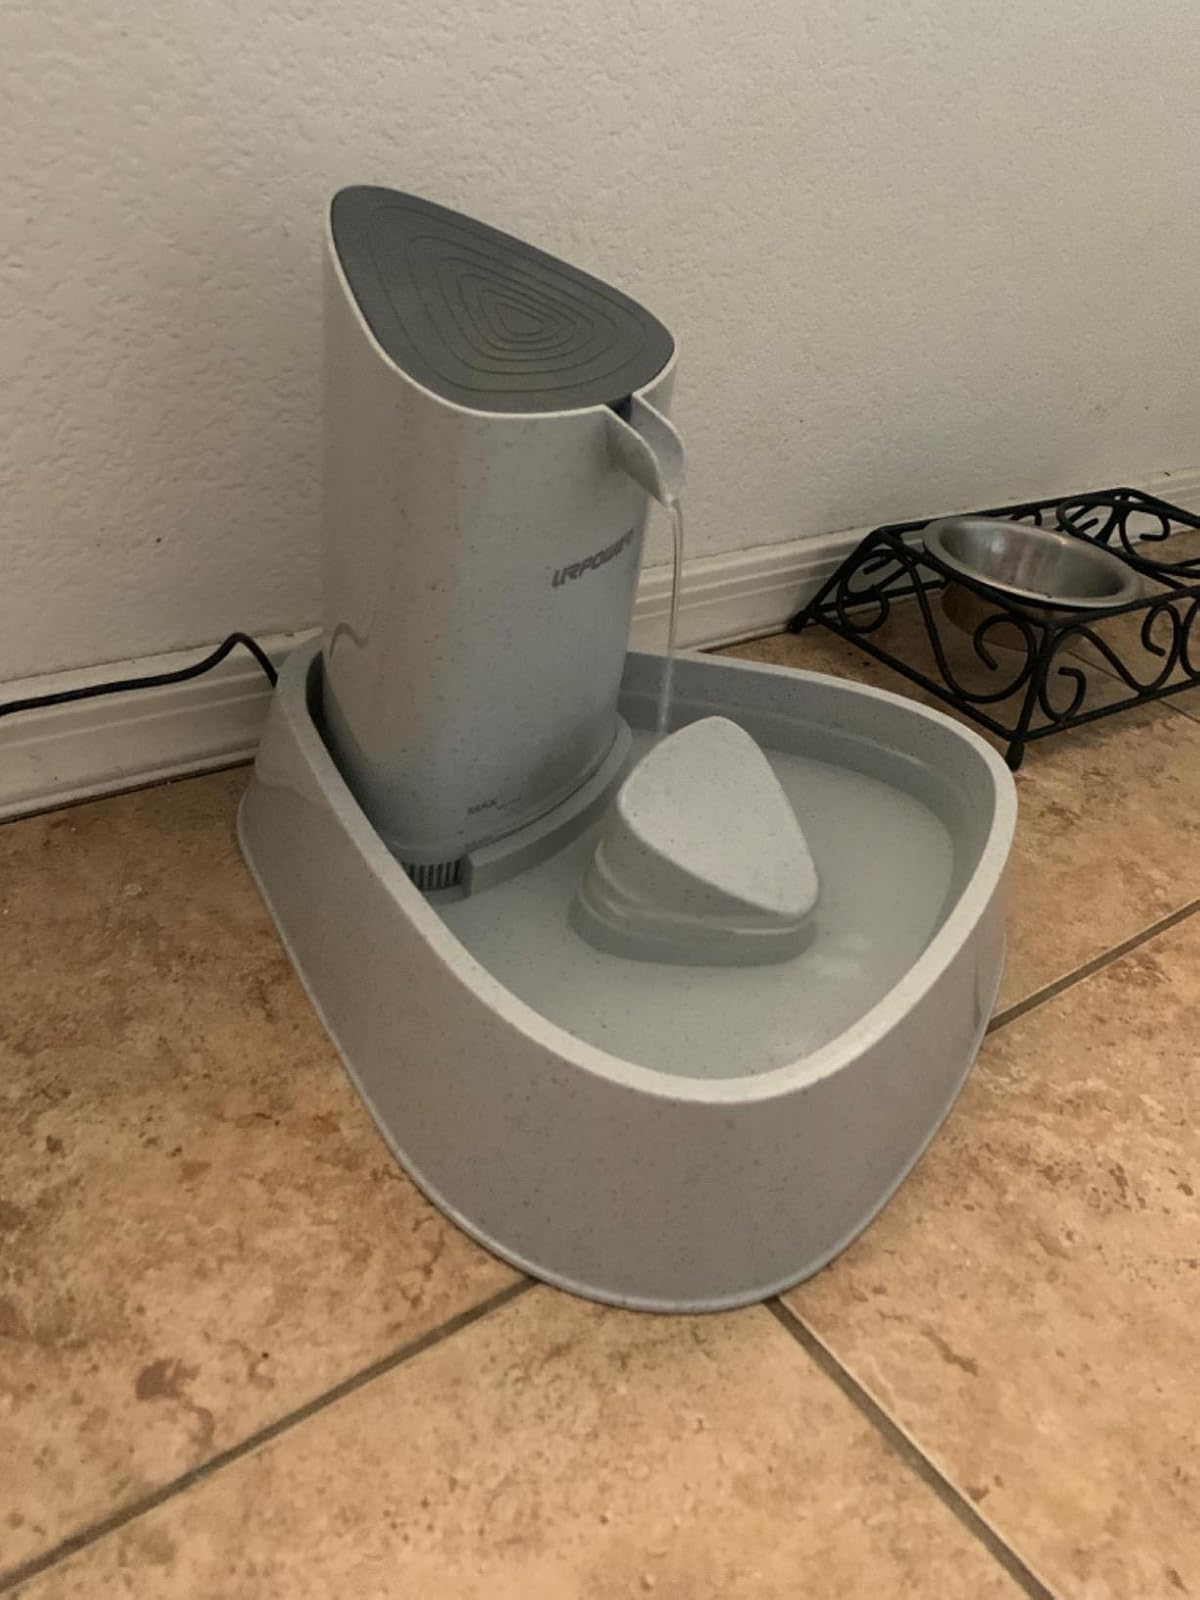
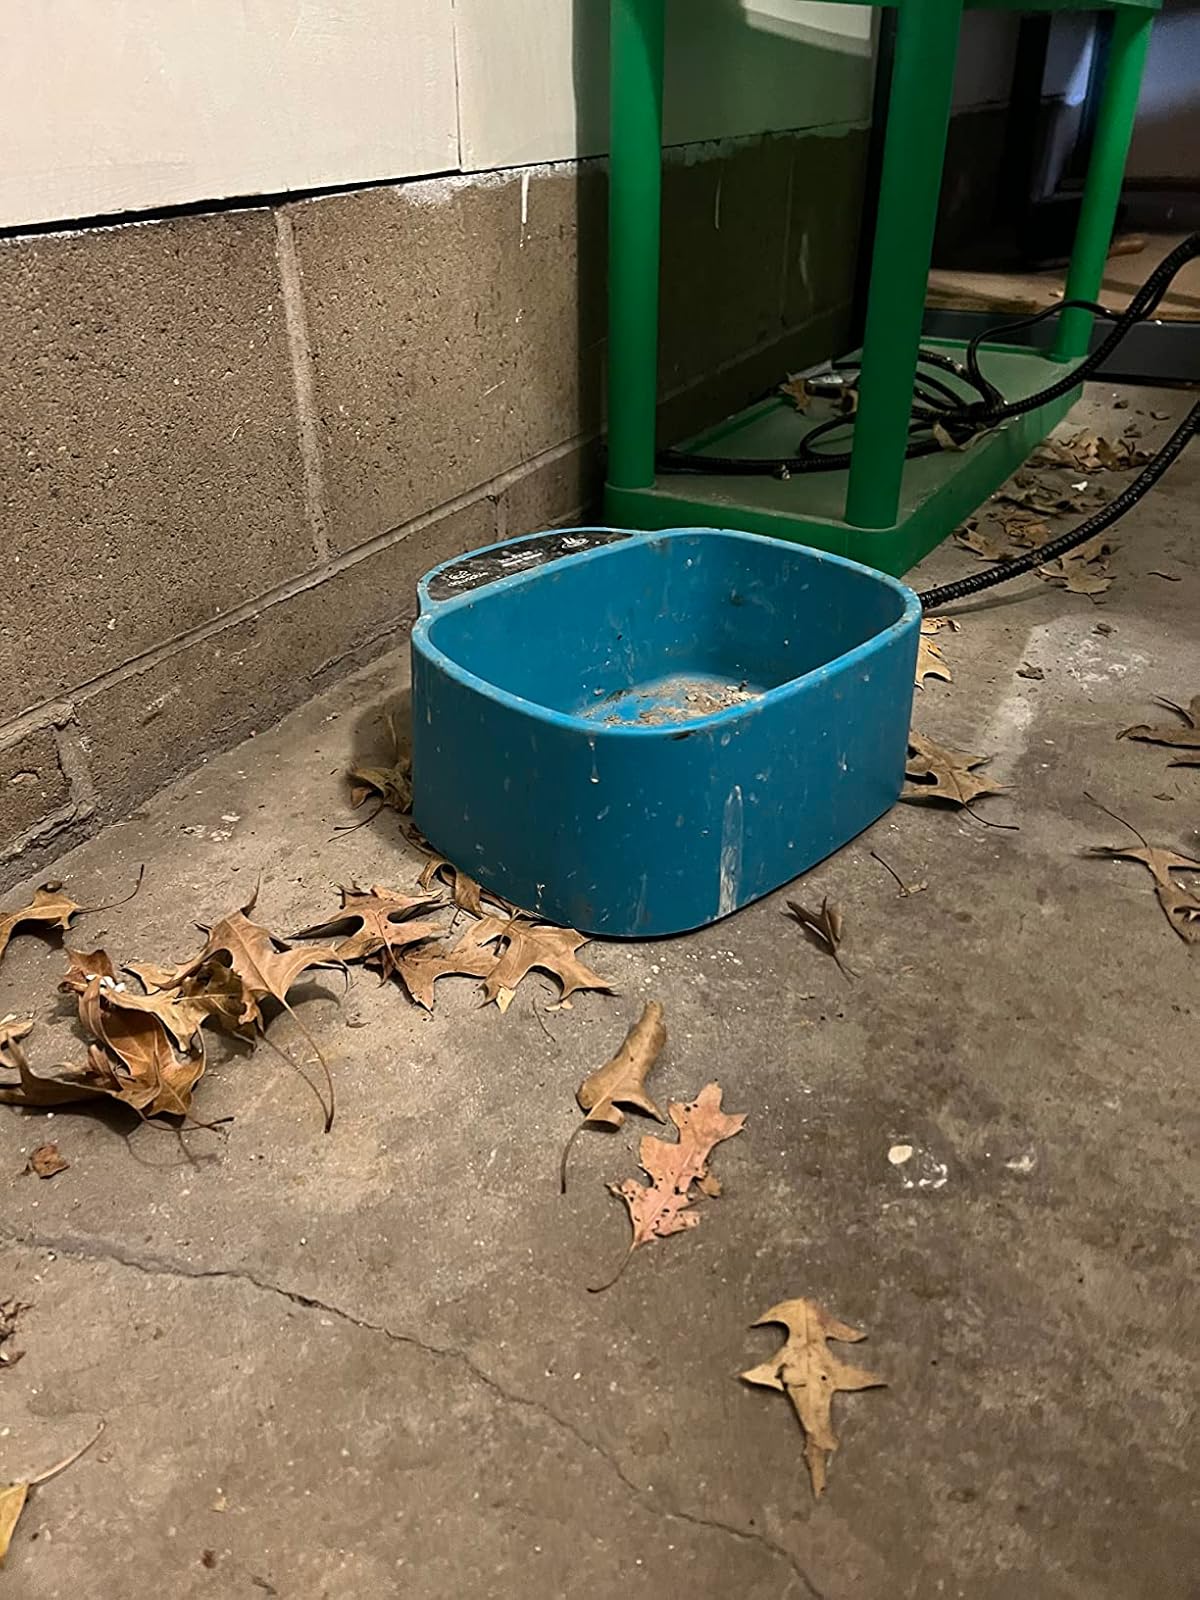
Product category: items_bowl
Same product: no